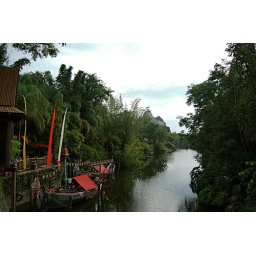
A shot of a river in the Asian Section of the Animal Kingdom in Disney World. Notice the Expedition Everest mountain in the background.